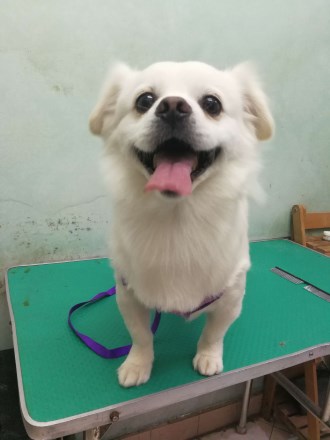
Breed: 480-n000125-Pekinese